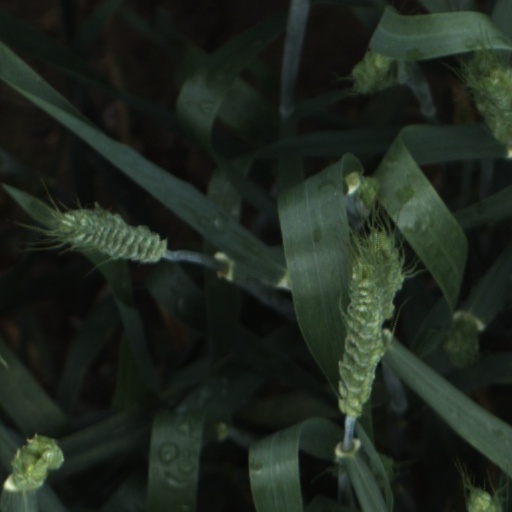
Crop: wheat